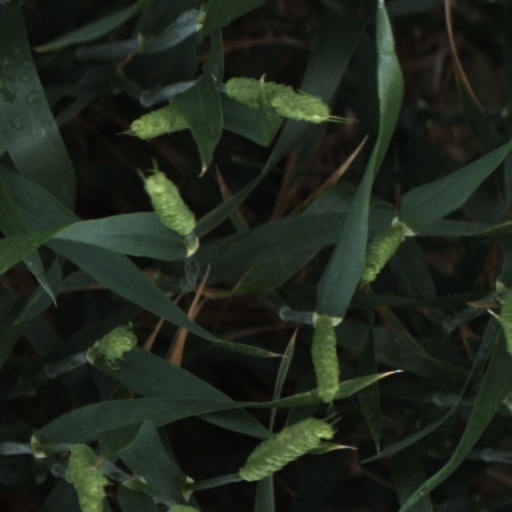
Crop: wheat